Trefasser

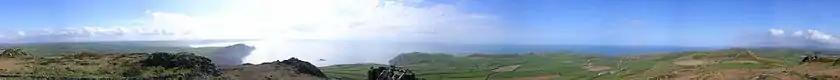
Coastline from nearby Pwll Deri. Trefasser is located inland from the cliffs towards the left, nearby.

A tumulus named Castell Poeth ("the Hot Castle") is located nearby. It is an exploratory castelet with an occasional beacon. Described as a ditched, raised enclosure, oval in shape, and measuring by across, it has an attached second oval measuring by .